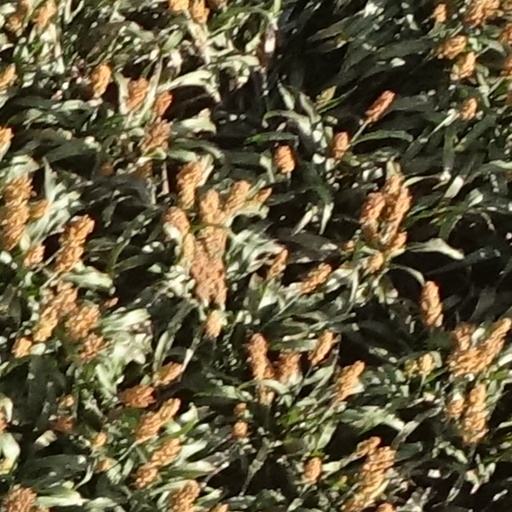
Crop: sorghum